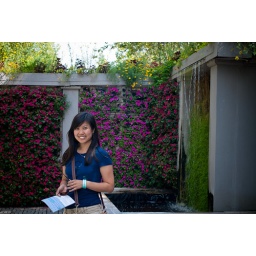
Nola posing in front of a wall of flowers